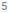
Number: 5